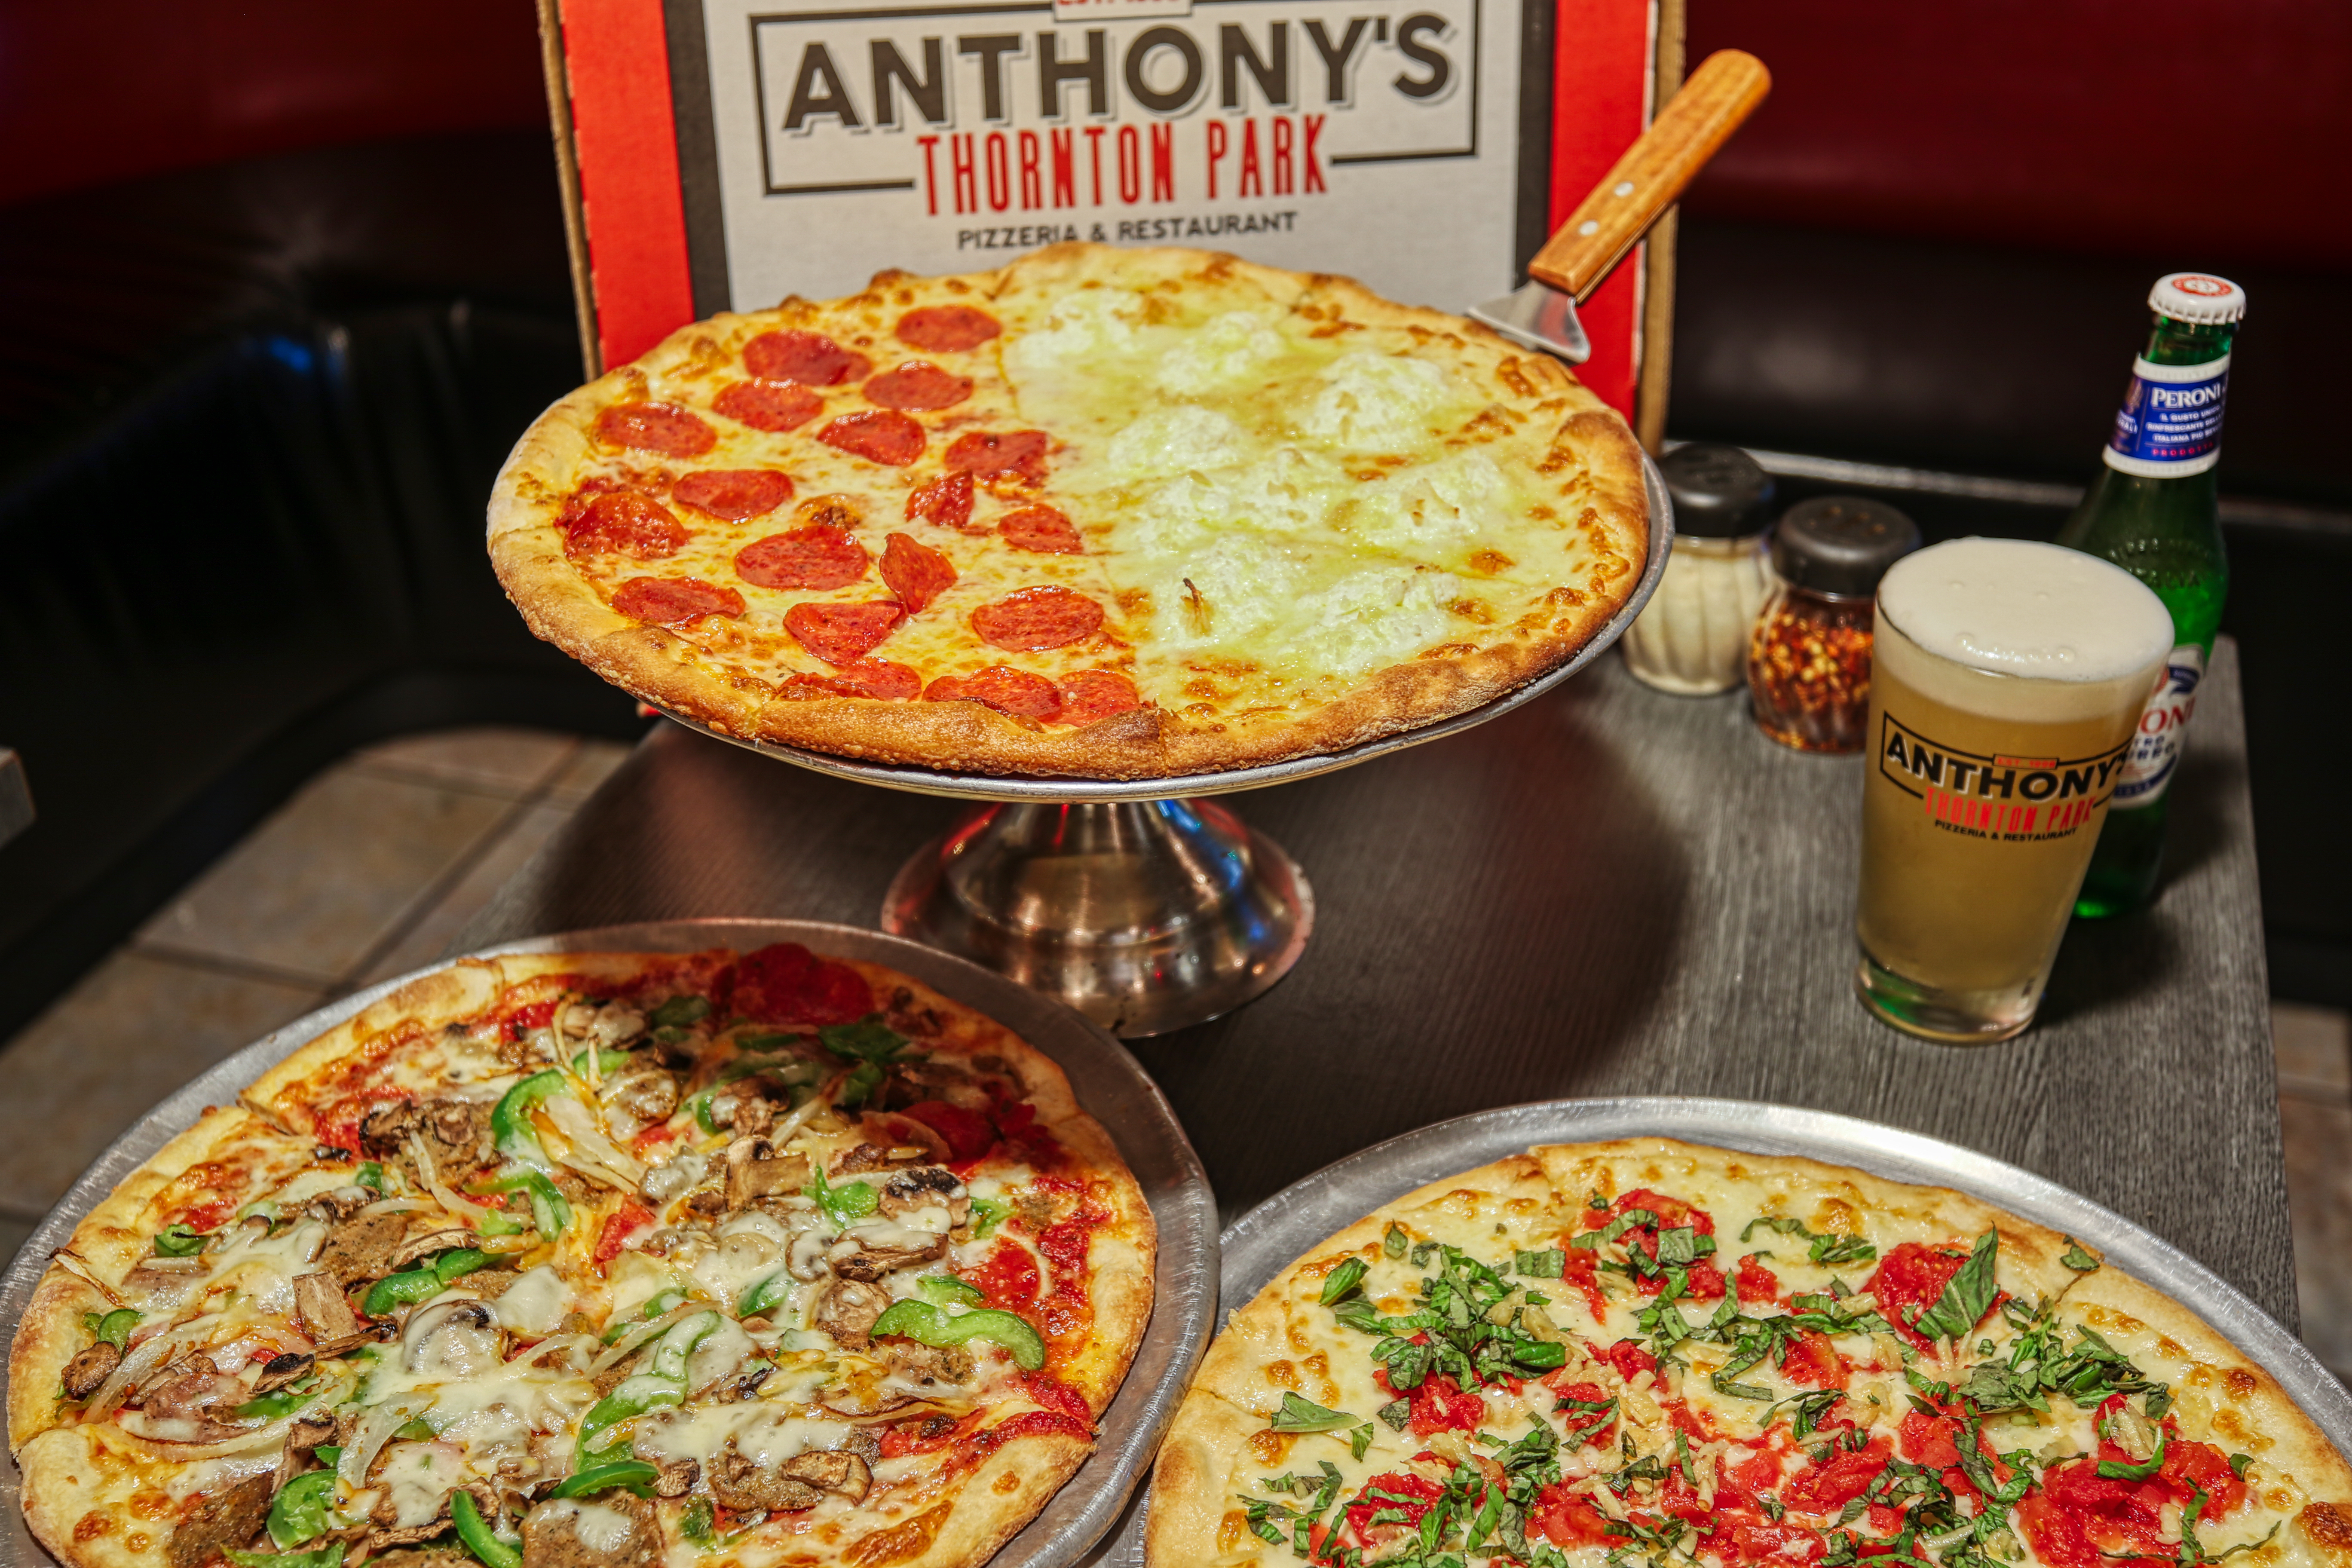
Dish: pizza